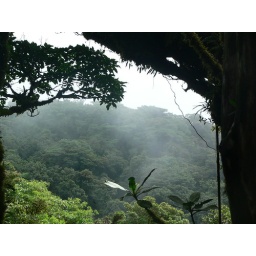
Many clouds in the cloud forest